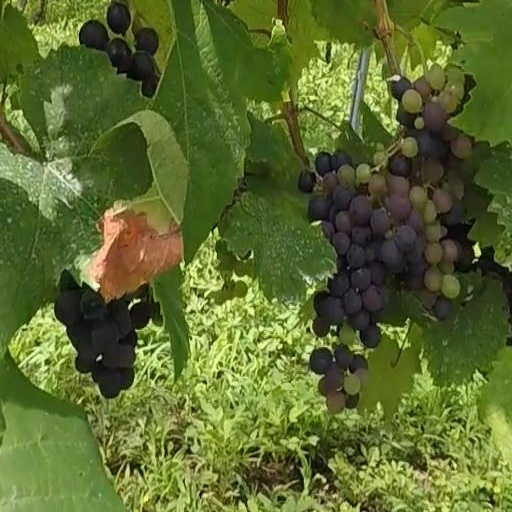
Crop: grape